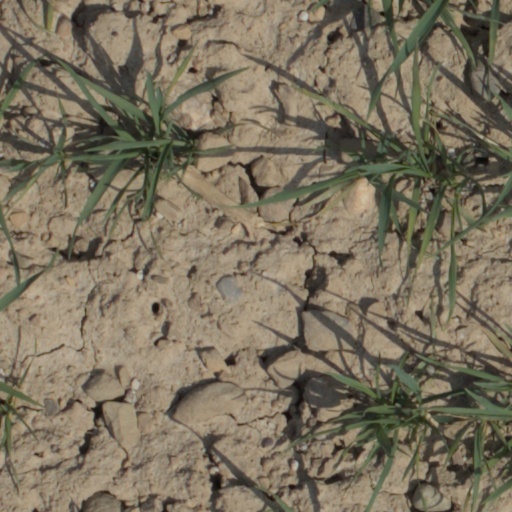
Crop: wheat